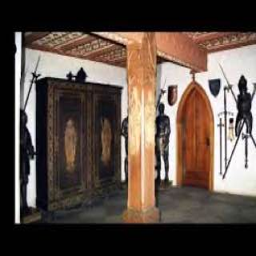
Vaduz Castle